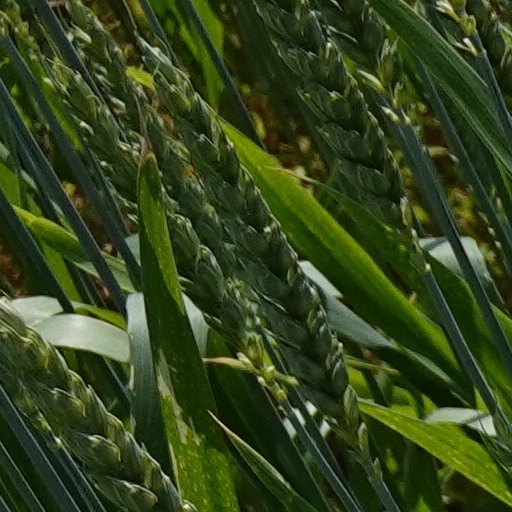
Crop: wheat